Question: Please indicate a possible affordance area of the frisbee that can be used for holding
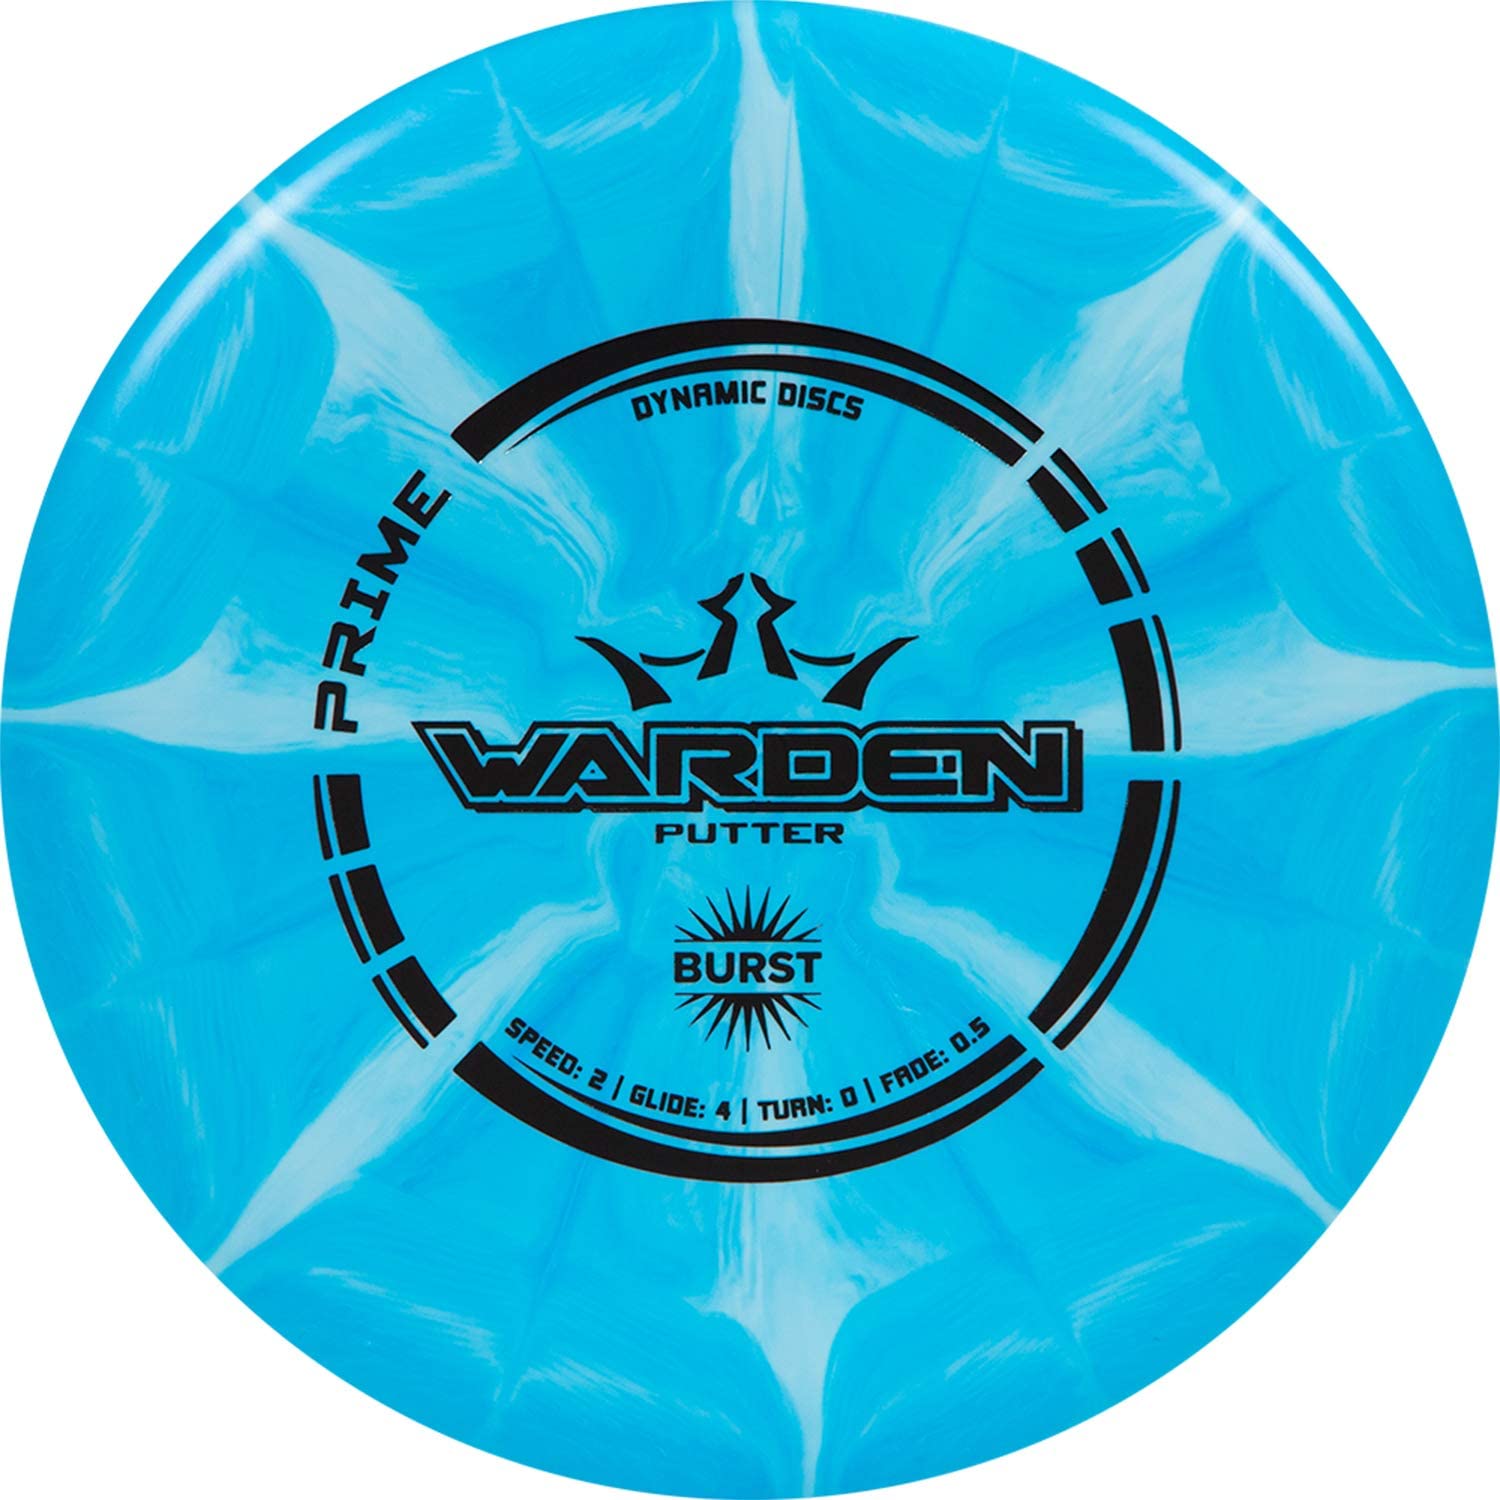
Answer: [26.072, 45.191, 1470.452, 1465.238]